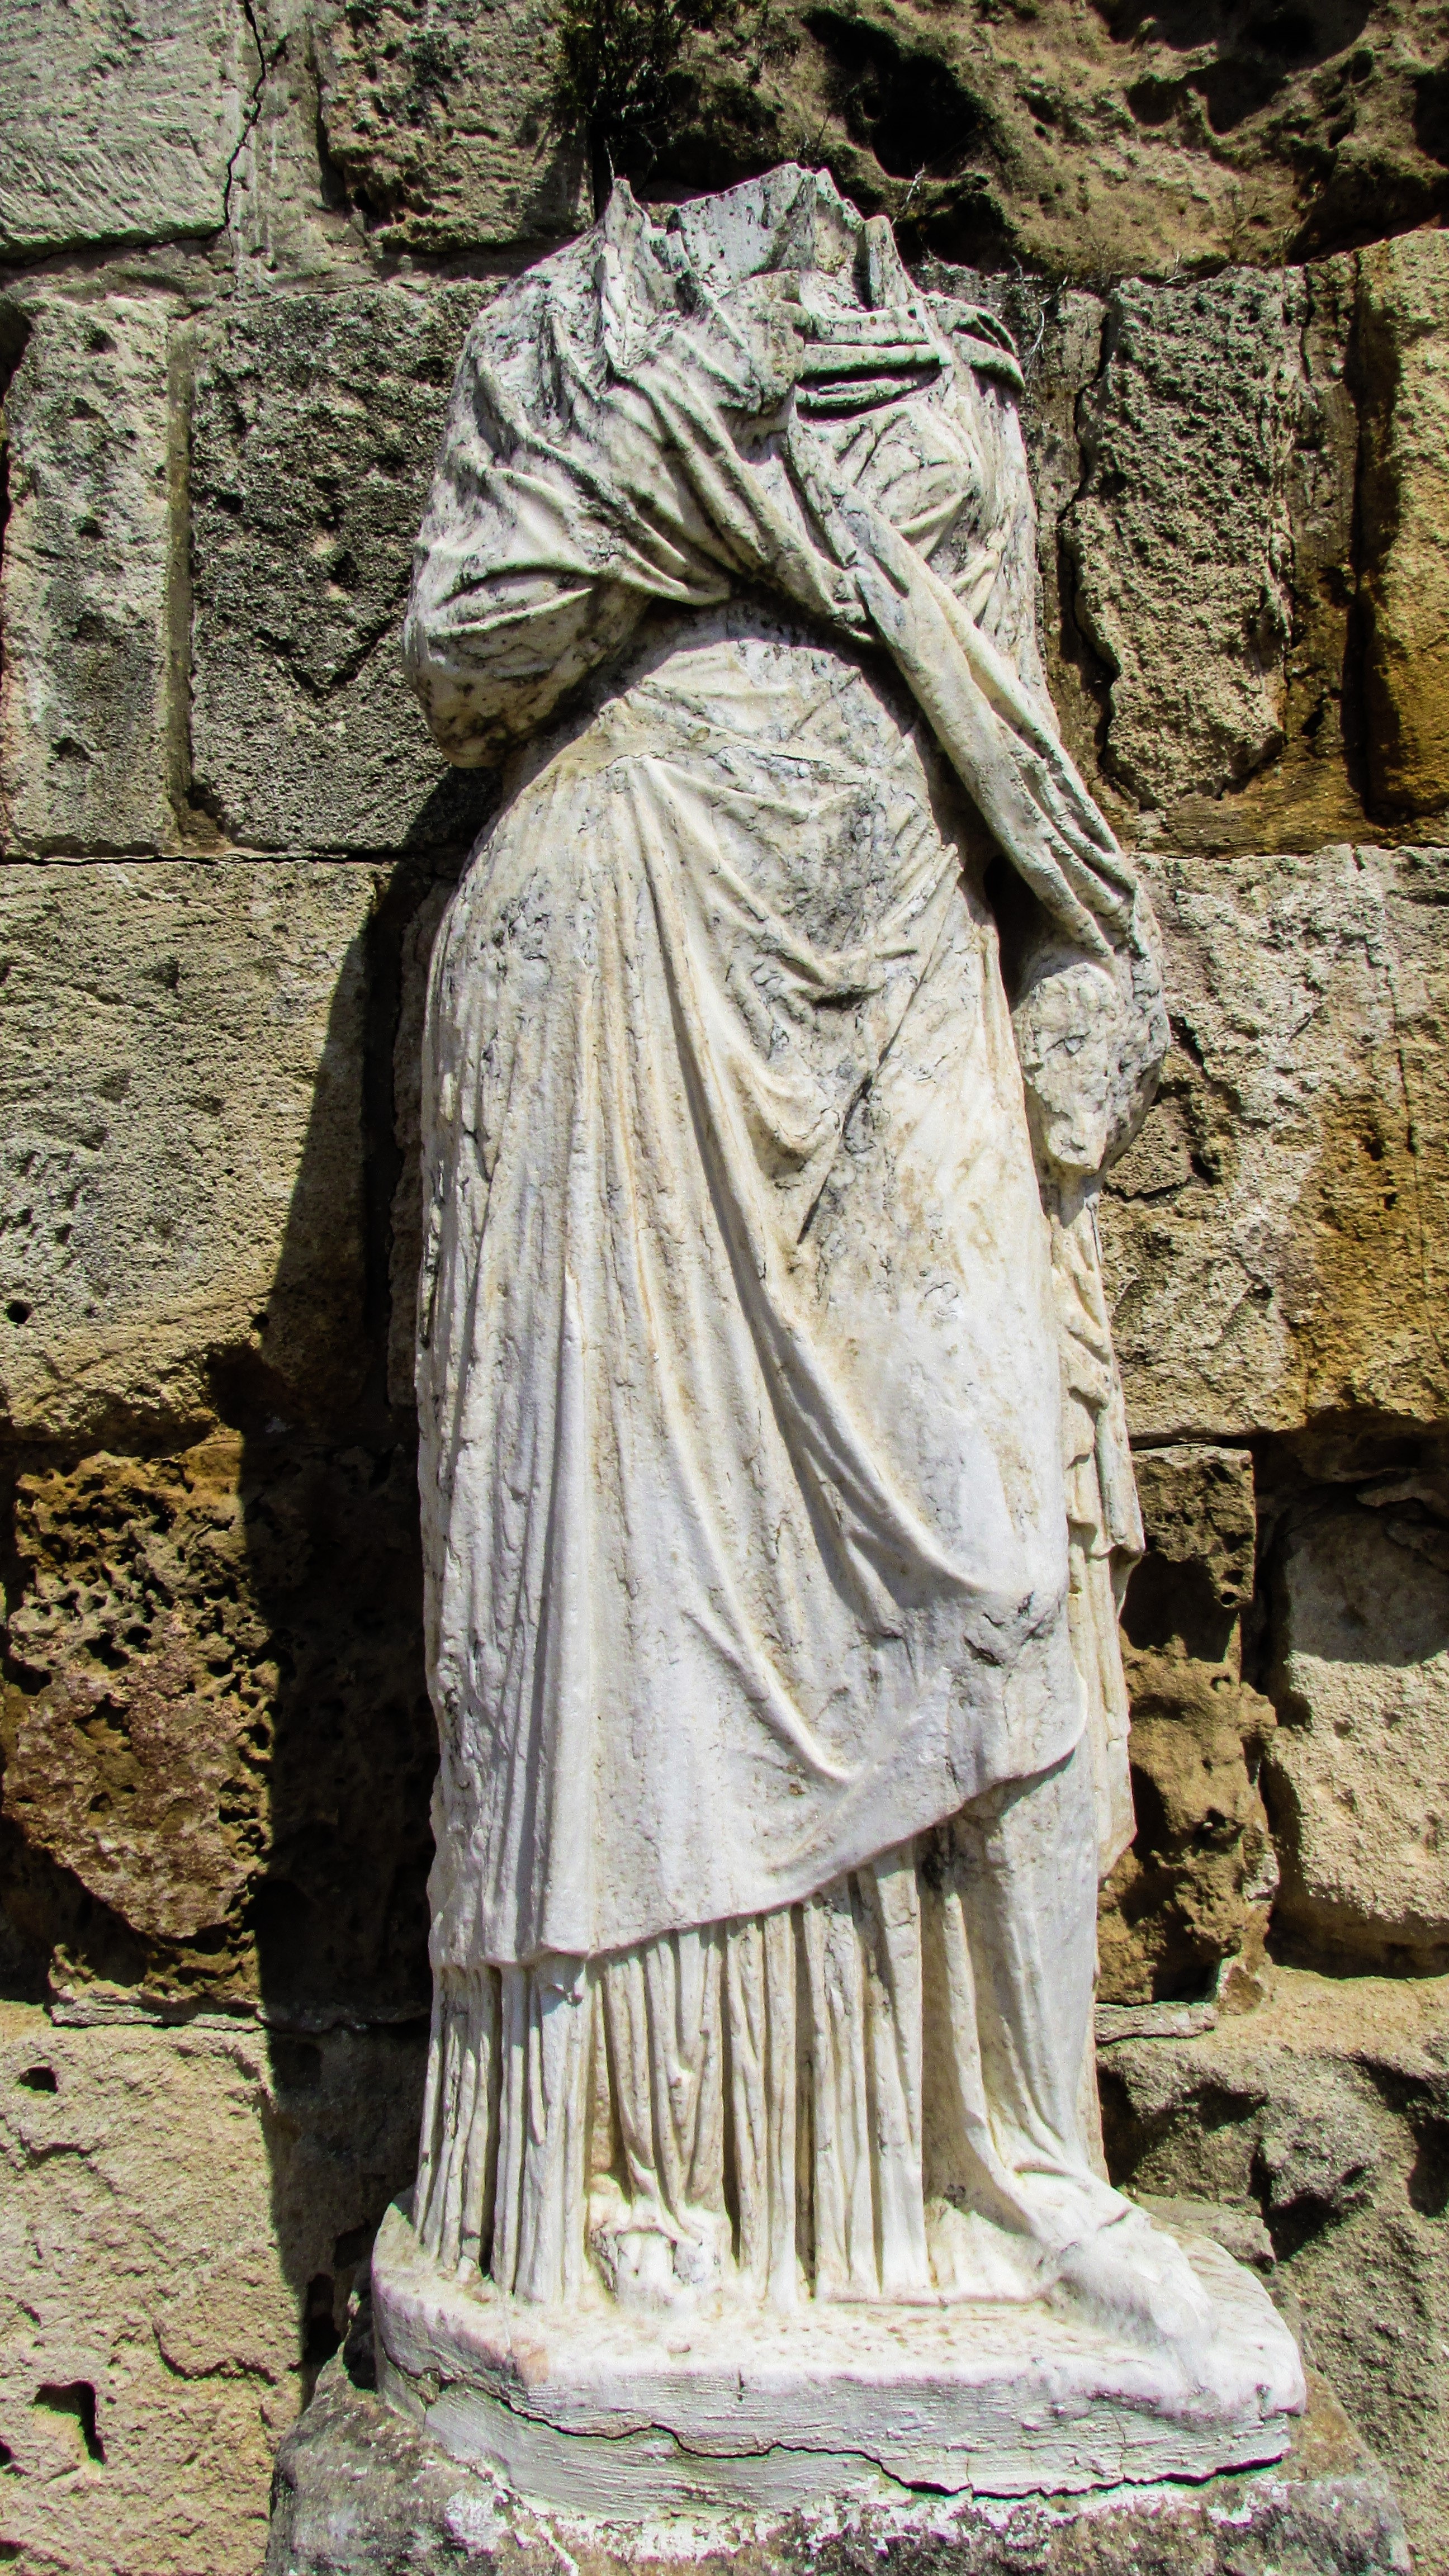
rock, woman, monument, statue, landmark, tourism, sculpture, art, archaeology, temple, ruins, culture, history, carving, relief, middle ages, cyprus, mythology, archaeological, stele, archaeological site, stone carving, salamis, famagusta, ancient history